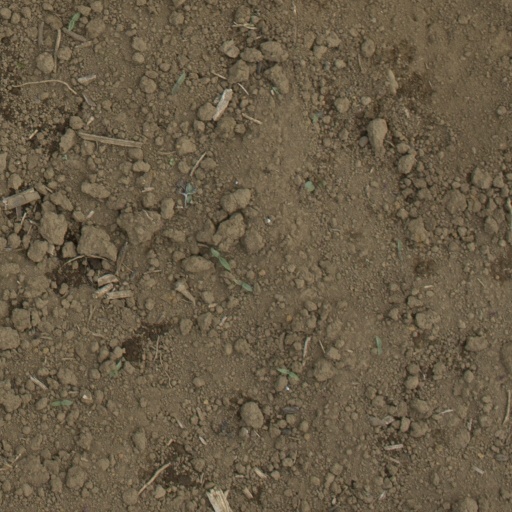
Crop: Jerusalem artichoke